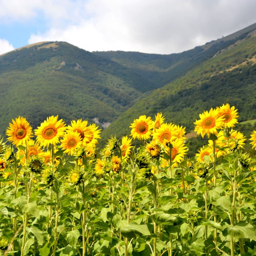
among the sunflowers and to person